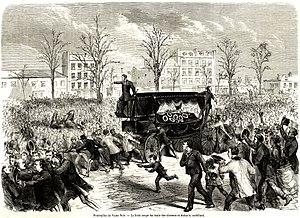
Victor Noir, nom de plume d’Yvan Salmon, né le 27 juillet 1848 à Attigny et mort à Paris le 10 janvier 1870, est un journaliste français tué à l'âge de 21 ans d'un coup de feu par le prince Pierre-Napoléon Bonaparte, un parent en disgrâce de l'empereur des Français, Napoléon III.
Cette page concerne l'année 1870 du calendrier grégorien.
Le Second Empire est le système constitutionnel et politique instauré en France le 2 décembre 1852 lorsque Louis-Napoléon Bonaparte, président de la République française, devient le souverain Napoléon III, empereur des Français, un an jour pour jour après son coup d'État du 2 décembre 1851. Ce régime politique succède à la Deuxième République et précède la Troisième République.